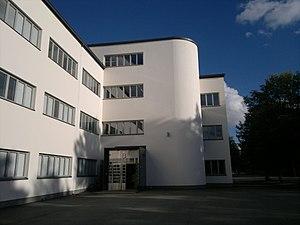
Kankaanpää est une ville du sud-ouest de la Finlande, dans la province de Finlande occidentale et la région du Satakunta.